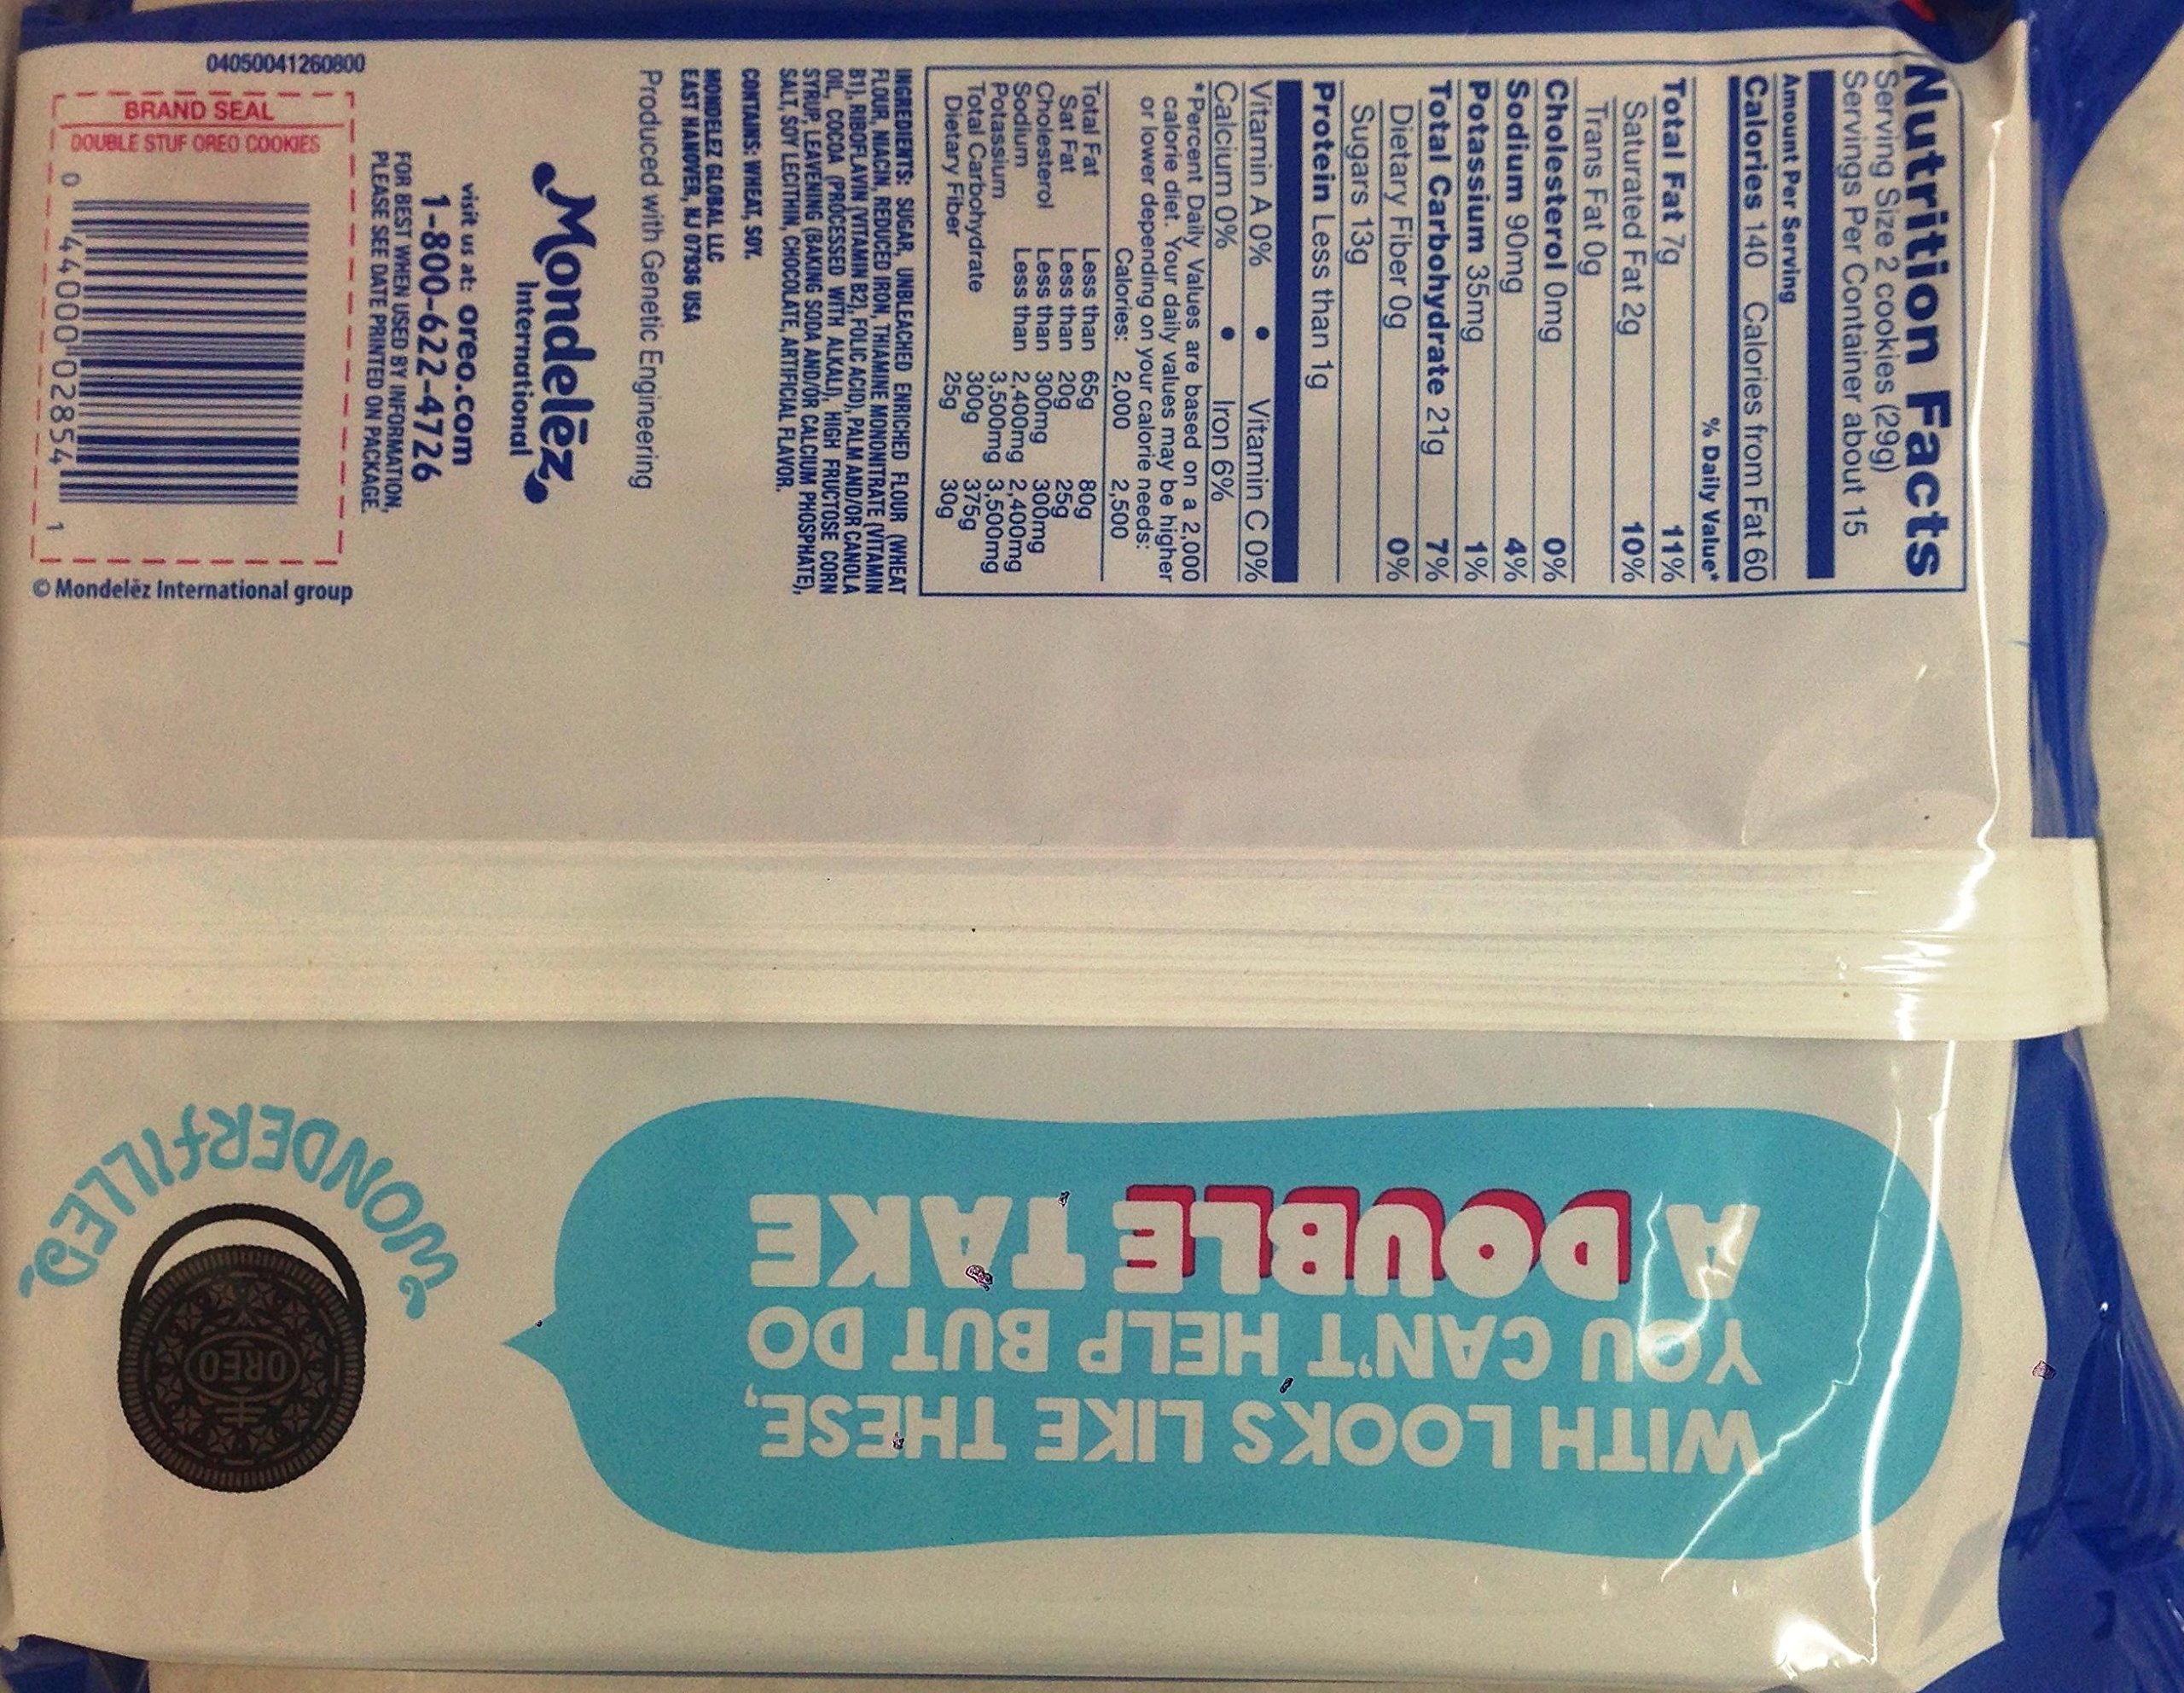
Item Name: Nabisco Double Stuf Oreo Chocolate Sandwich Cookies 15.35 Oz. Pk Of 6.
Bullet Point 1: Product of USA. Pack of 6.
Bullet Point 2: Double Stuf Oreo.
Bullet Point 3: Chocolate Sandwich Cookies.
Bullet Point 4: Contains: Wheat, Soy.
Bullet Point 5: Ingredients: Sugar, Unbleached Enriched Flour (Wheat Flour, Niacin, Reduced Iron, Thiamine Mononitrate (Vitamin B1), Riboflavin (Vitamin B2), Folic Acid), Palm And/Or Canola Oil, Cocoa (Processed With Alkali), High Fructose Corn Surup, Leavening (Baking Soda And/Or Calcium Phosphate), Salt, Lecithin, Chocolate, Artificial Flavor.
Product Description: Product of USA. Pack of 6. Double Stuf Oreo. Chocolate Sandwich Cookies. Contains: Wheat, Soy. Ingredients: Sugar, Unbleached Enriched Flour (Wheat Flour, Niacin, Reduced Iron, Thiamine Mononitrate (Vitamin B1), Riboflavin (Vitamin B2), Folic Acid), Palm And/Or Canola Oil, Cocoa (Processed With Alkali), High Fructose Corn Surup, Leavening (Baking Soda And/Or Calcium Phosphate), Salt, Lecithin, Chocolate, Artificial Flavor.
Value: 92.1
Unit: Ounce

Price: 5.69